M. Govinda Pai

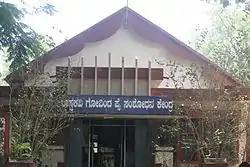
M Govinda Pai Regional Research Centre Udupi

Govind Pai attended the Intermediate Course at Government College, Mangalore. It was here that he had Panje Mangesh Rao as one of his teachers. Panje was another pioneer of the Modern Kannada literary renaissance. Govind Pai had once asked Panje for the text of two songs which Panje used to recite. Panje used to borrow literary journals from Govind Pai, who, even as a lad of 13, had developed a taste for books and had started subscribing to literary journals.